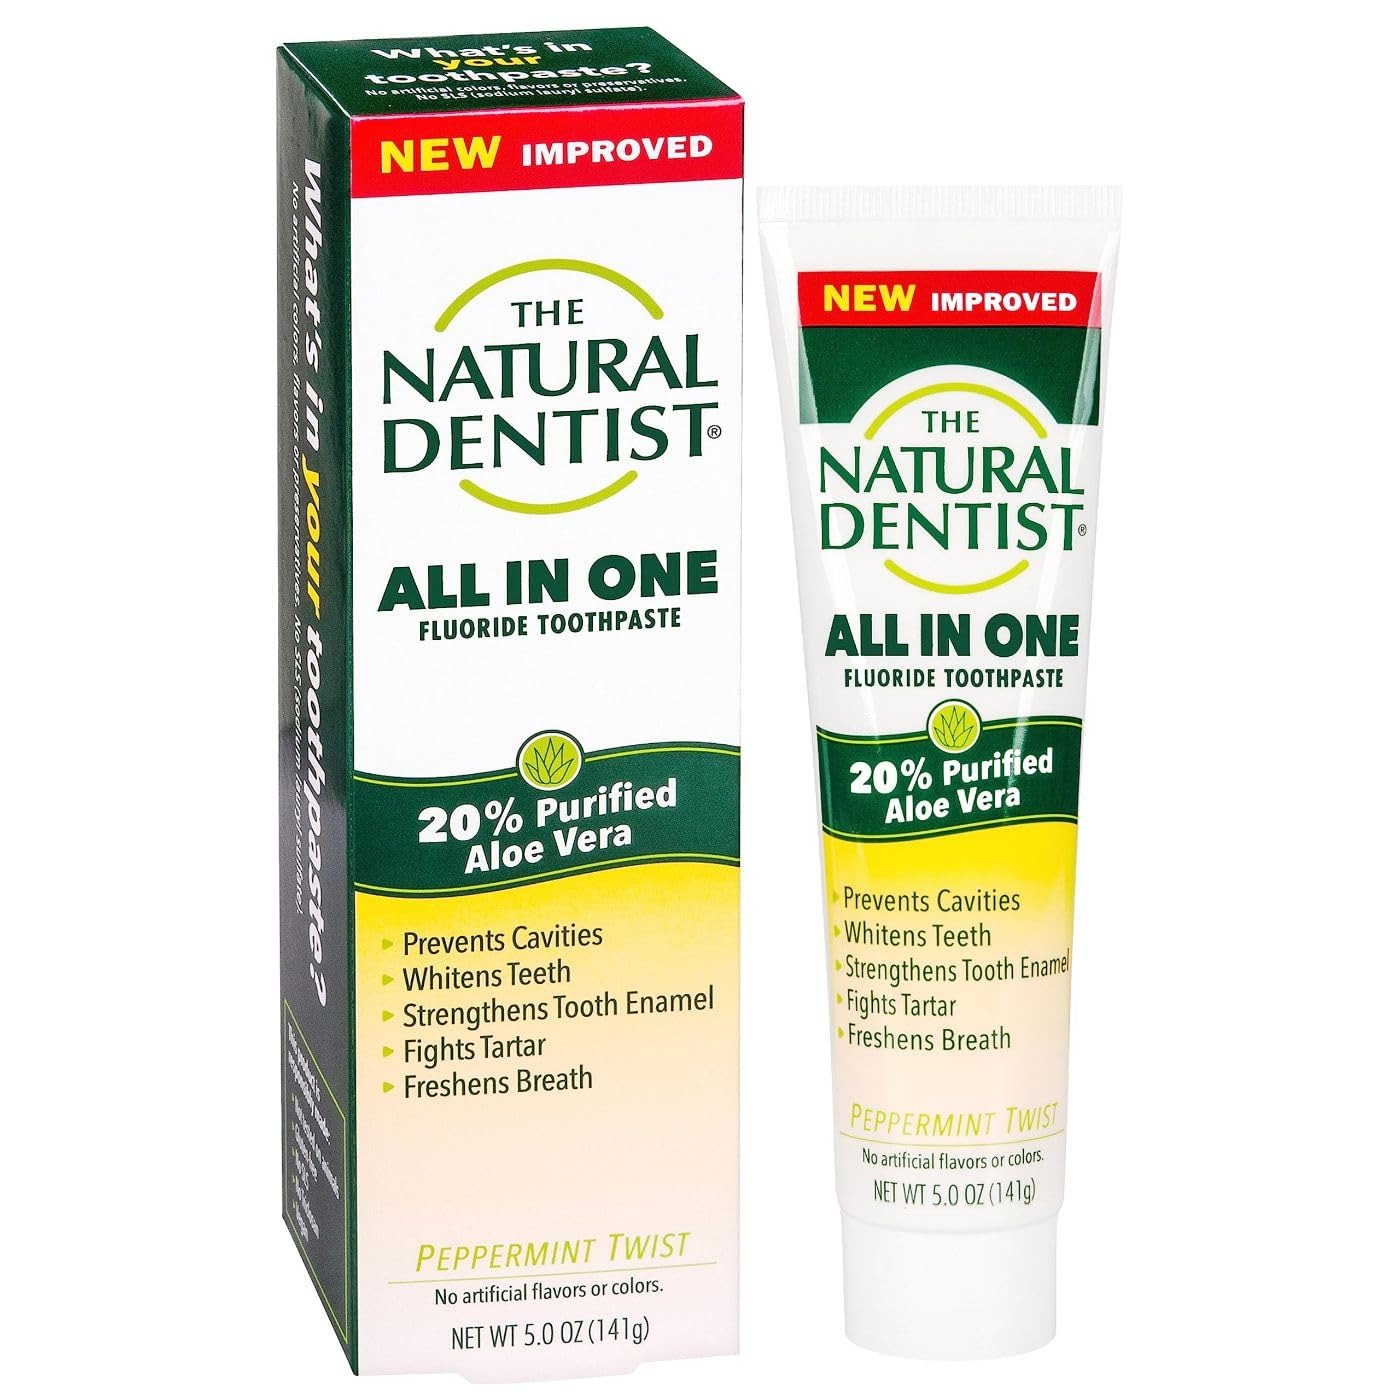
Item Name: The Natural Dentist Cavity Zapper Fluoride Toothpaste, Groovy Grape, 5 Ounce
Bullet Point 1: It is a proven cavity fighter
Bullet Point 2: Their scientists and flavor experts developed this toothpaste to satisfy your kids
Bullet Point 3: Your kids want fun and a taste they like from their toothpaste
Value: 5.0
Unit: Ounce

Price: 27.99